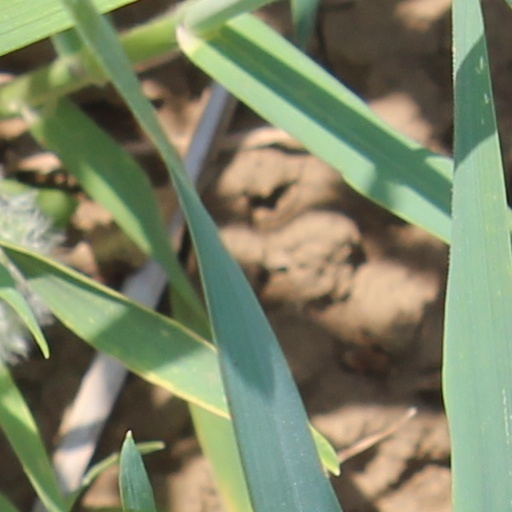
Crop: wheat